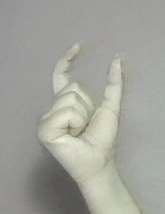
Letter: nun